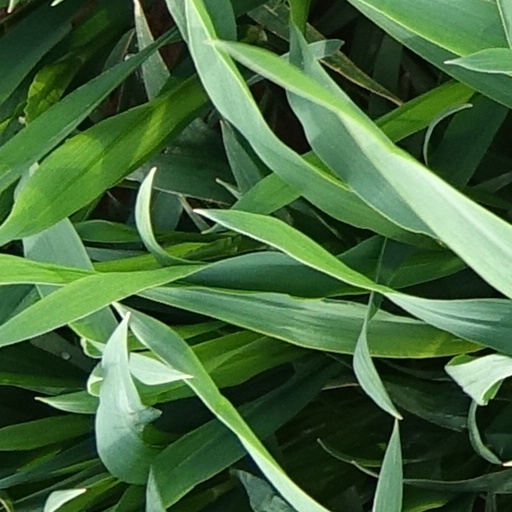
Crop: wheat